Abdoulie Mansally

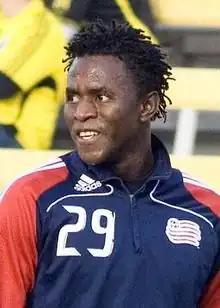
Abdoulie Mansally in 2009.

Mansally went by the nickname "Kenny" for years, including for his first six seasons as a professional in MLS before dropping the nickname at the outset of the 2013 season in order to remind people of who he is and where he came from.